Sage Watson

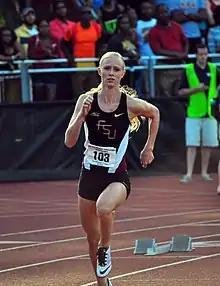
Sage Watson in 2015

Sage Heather Walker (née Watson born 20 June 1994) is a Canadian athlete specializing in the 400 metres hurdles. Competing internationally for Canada, she is the reigning Pan American champion in the 400 m hurdles, having also won Pan American medals in 2015 and 2019 as part of Canada's relay team.